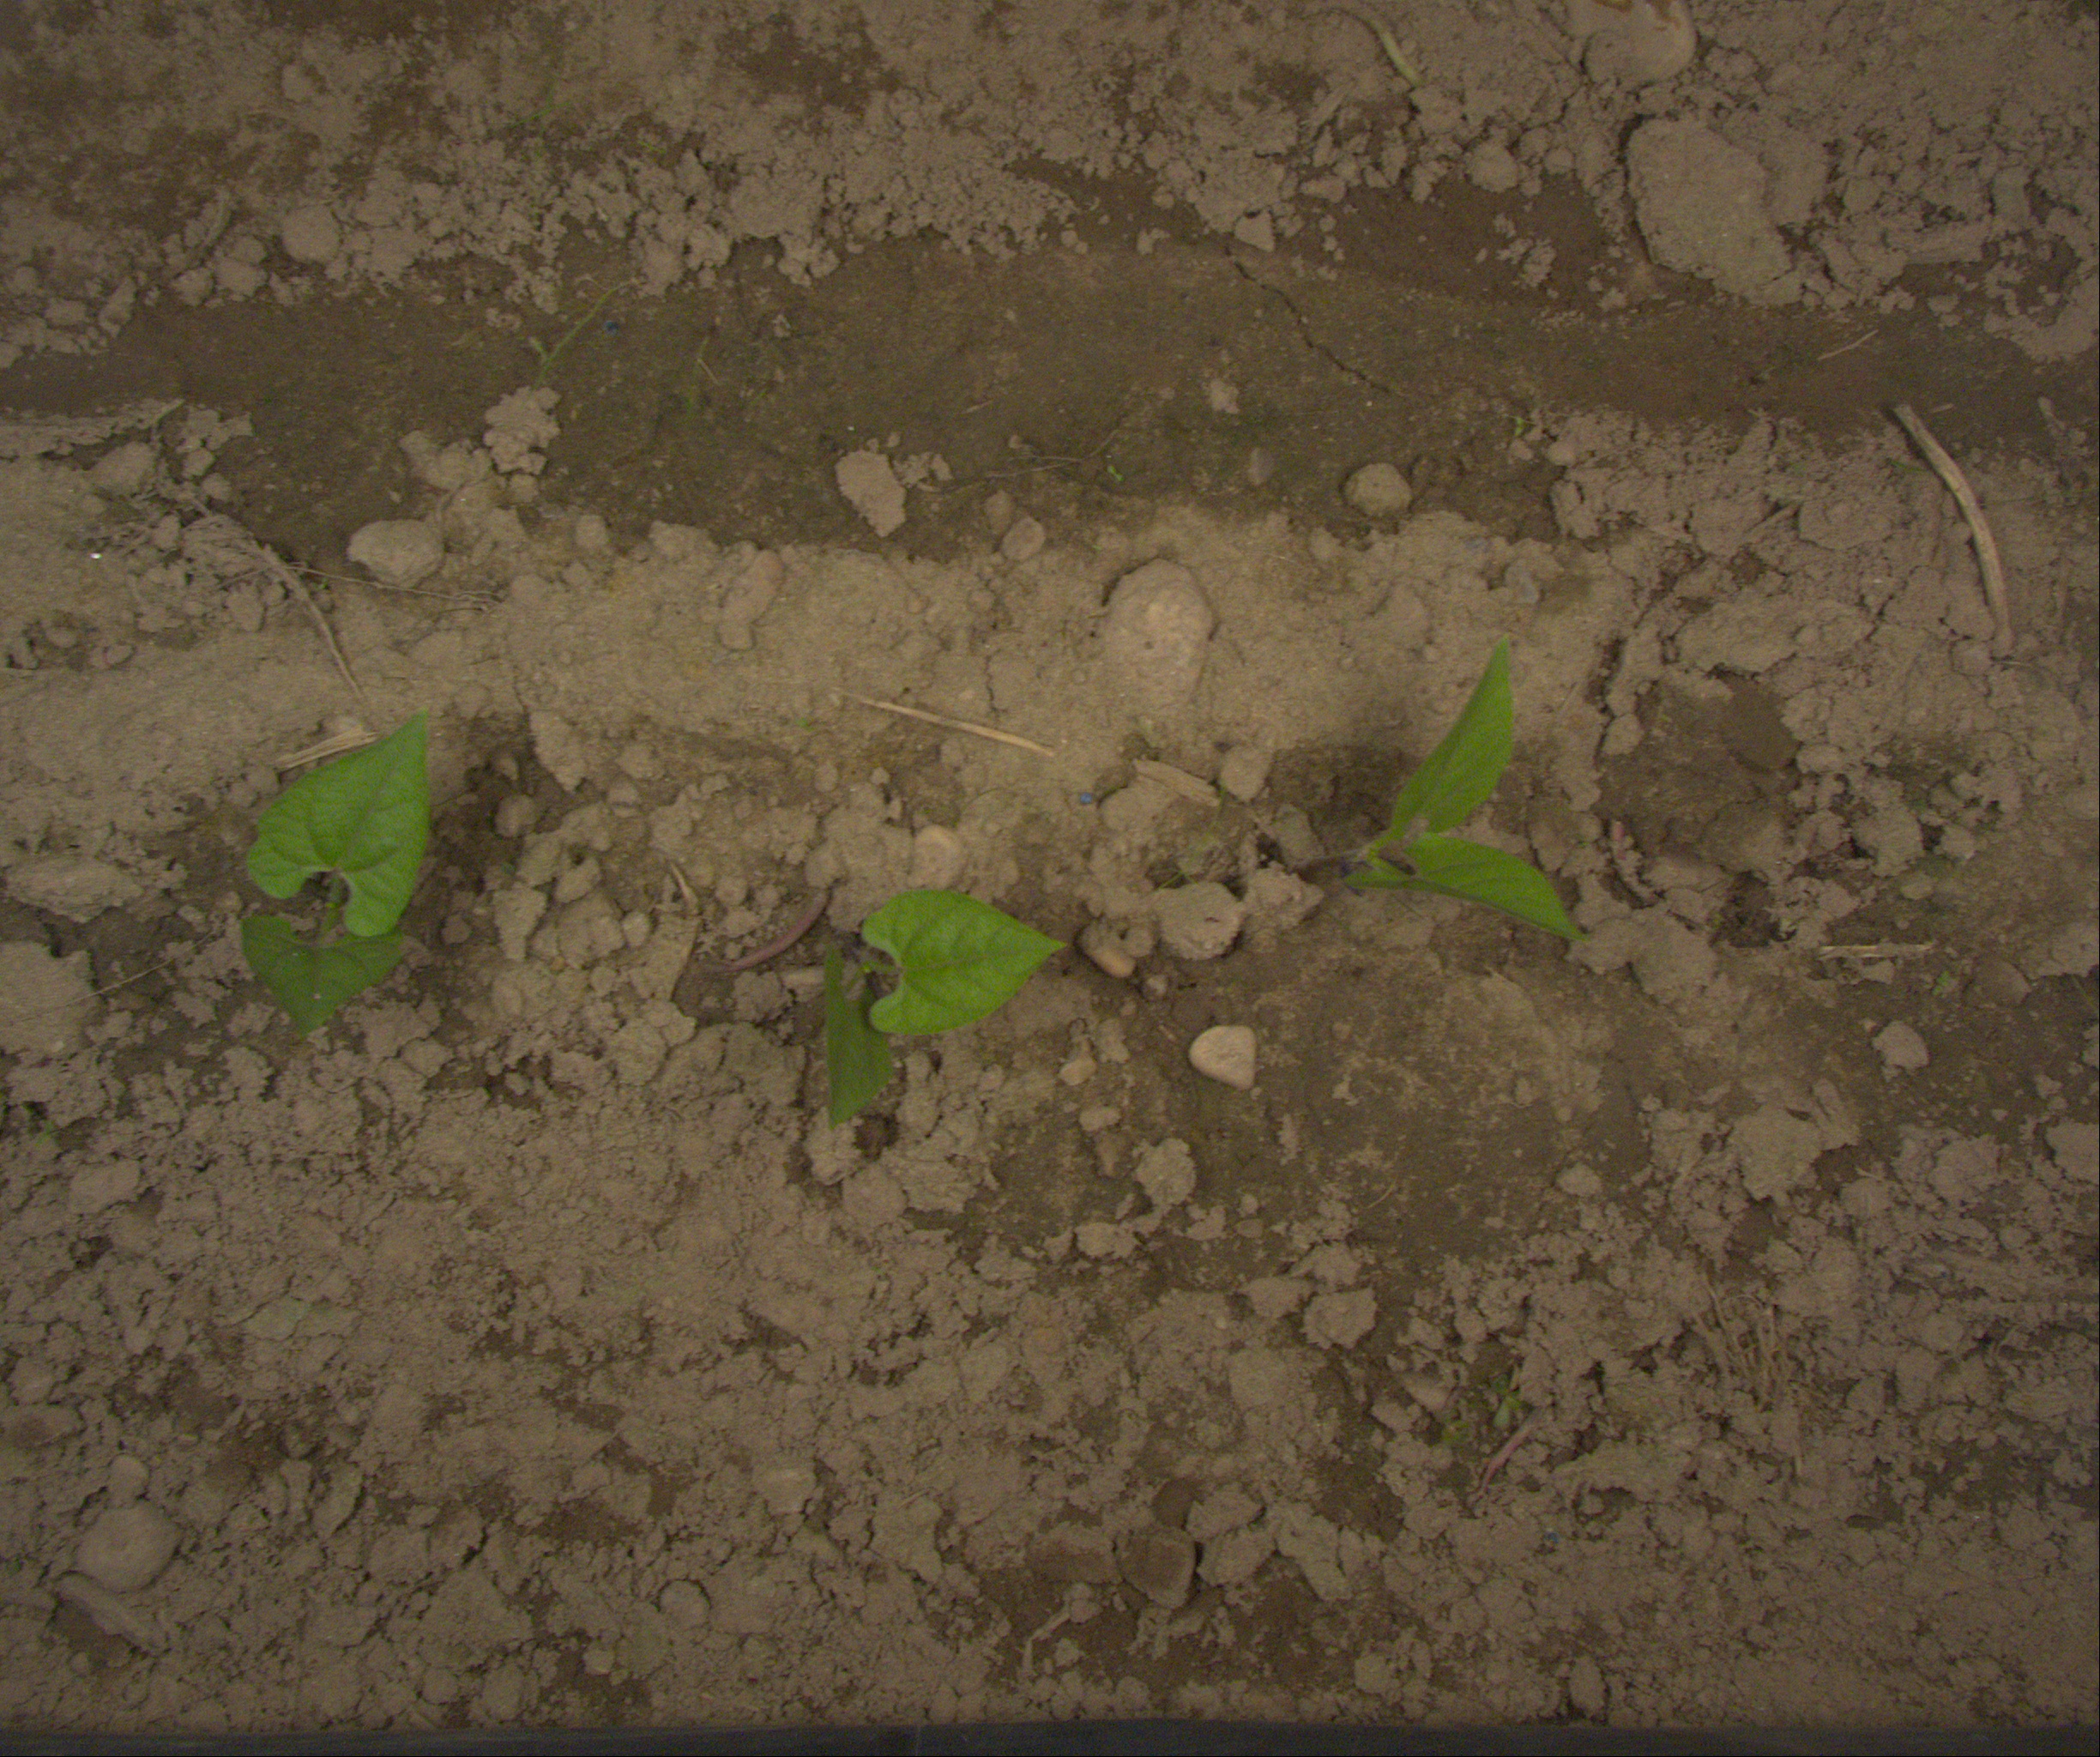
Crop: bean
Objects: bean, bean, bean, stem_bean, stem_bean, stem_bean